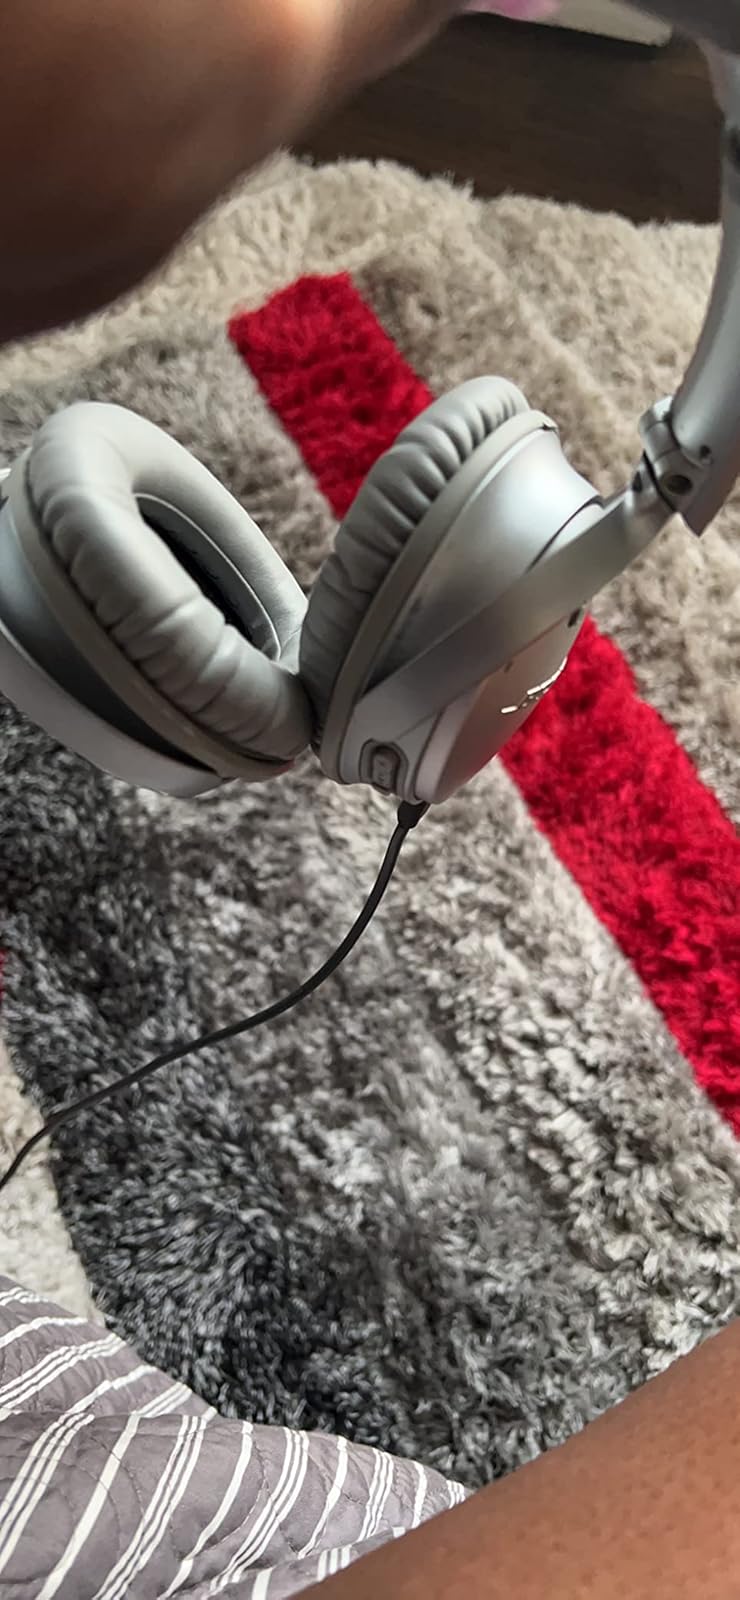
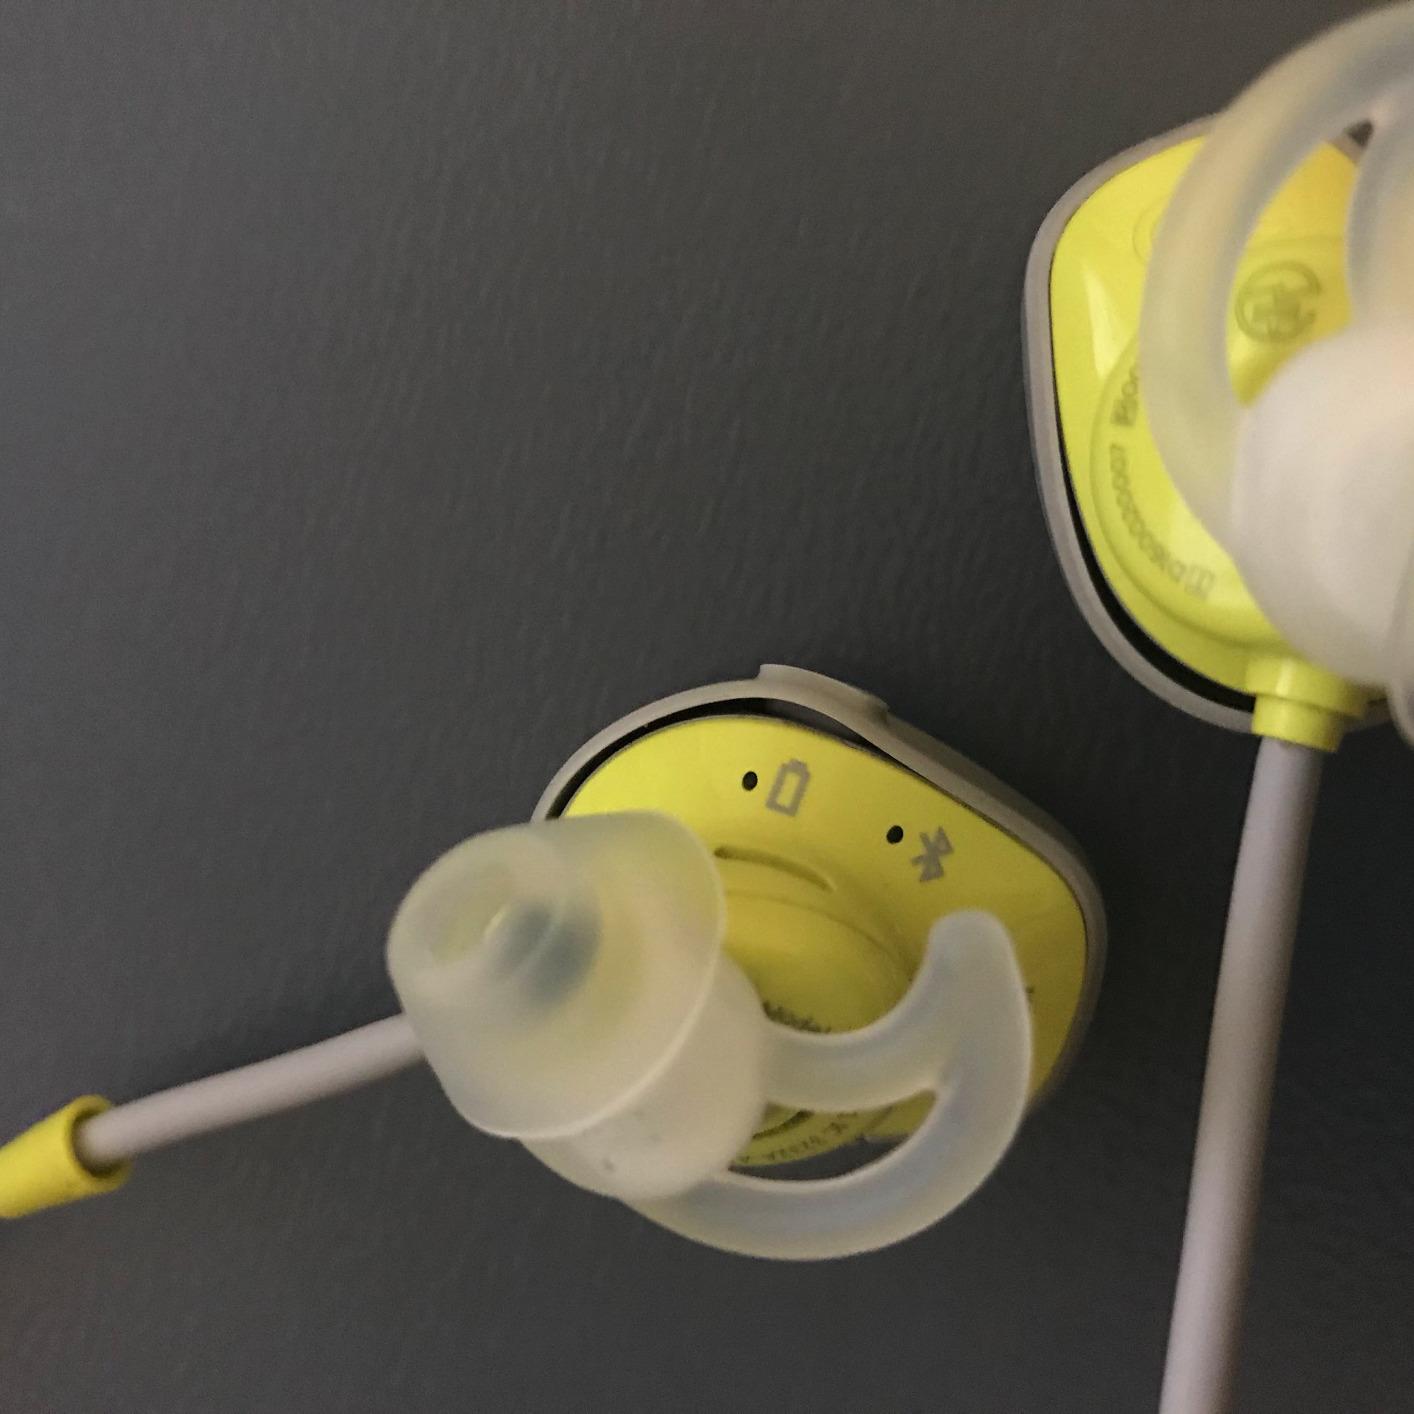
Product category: headphones
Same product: no